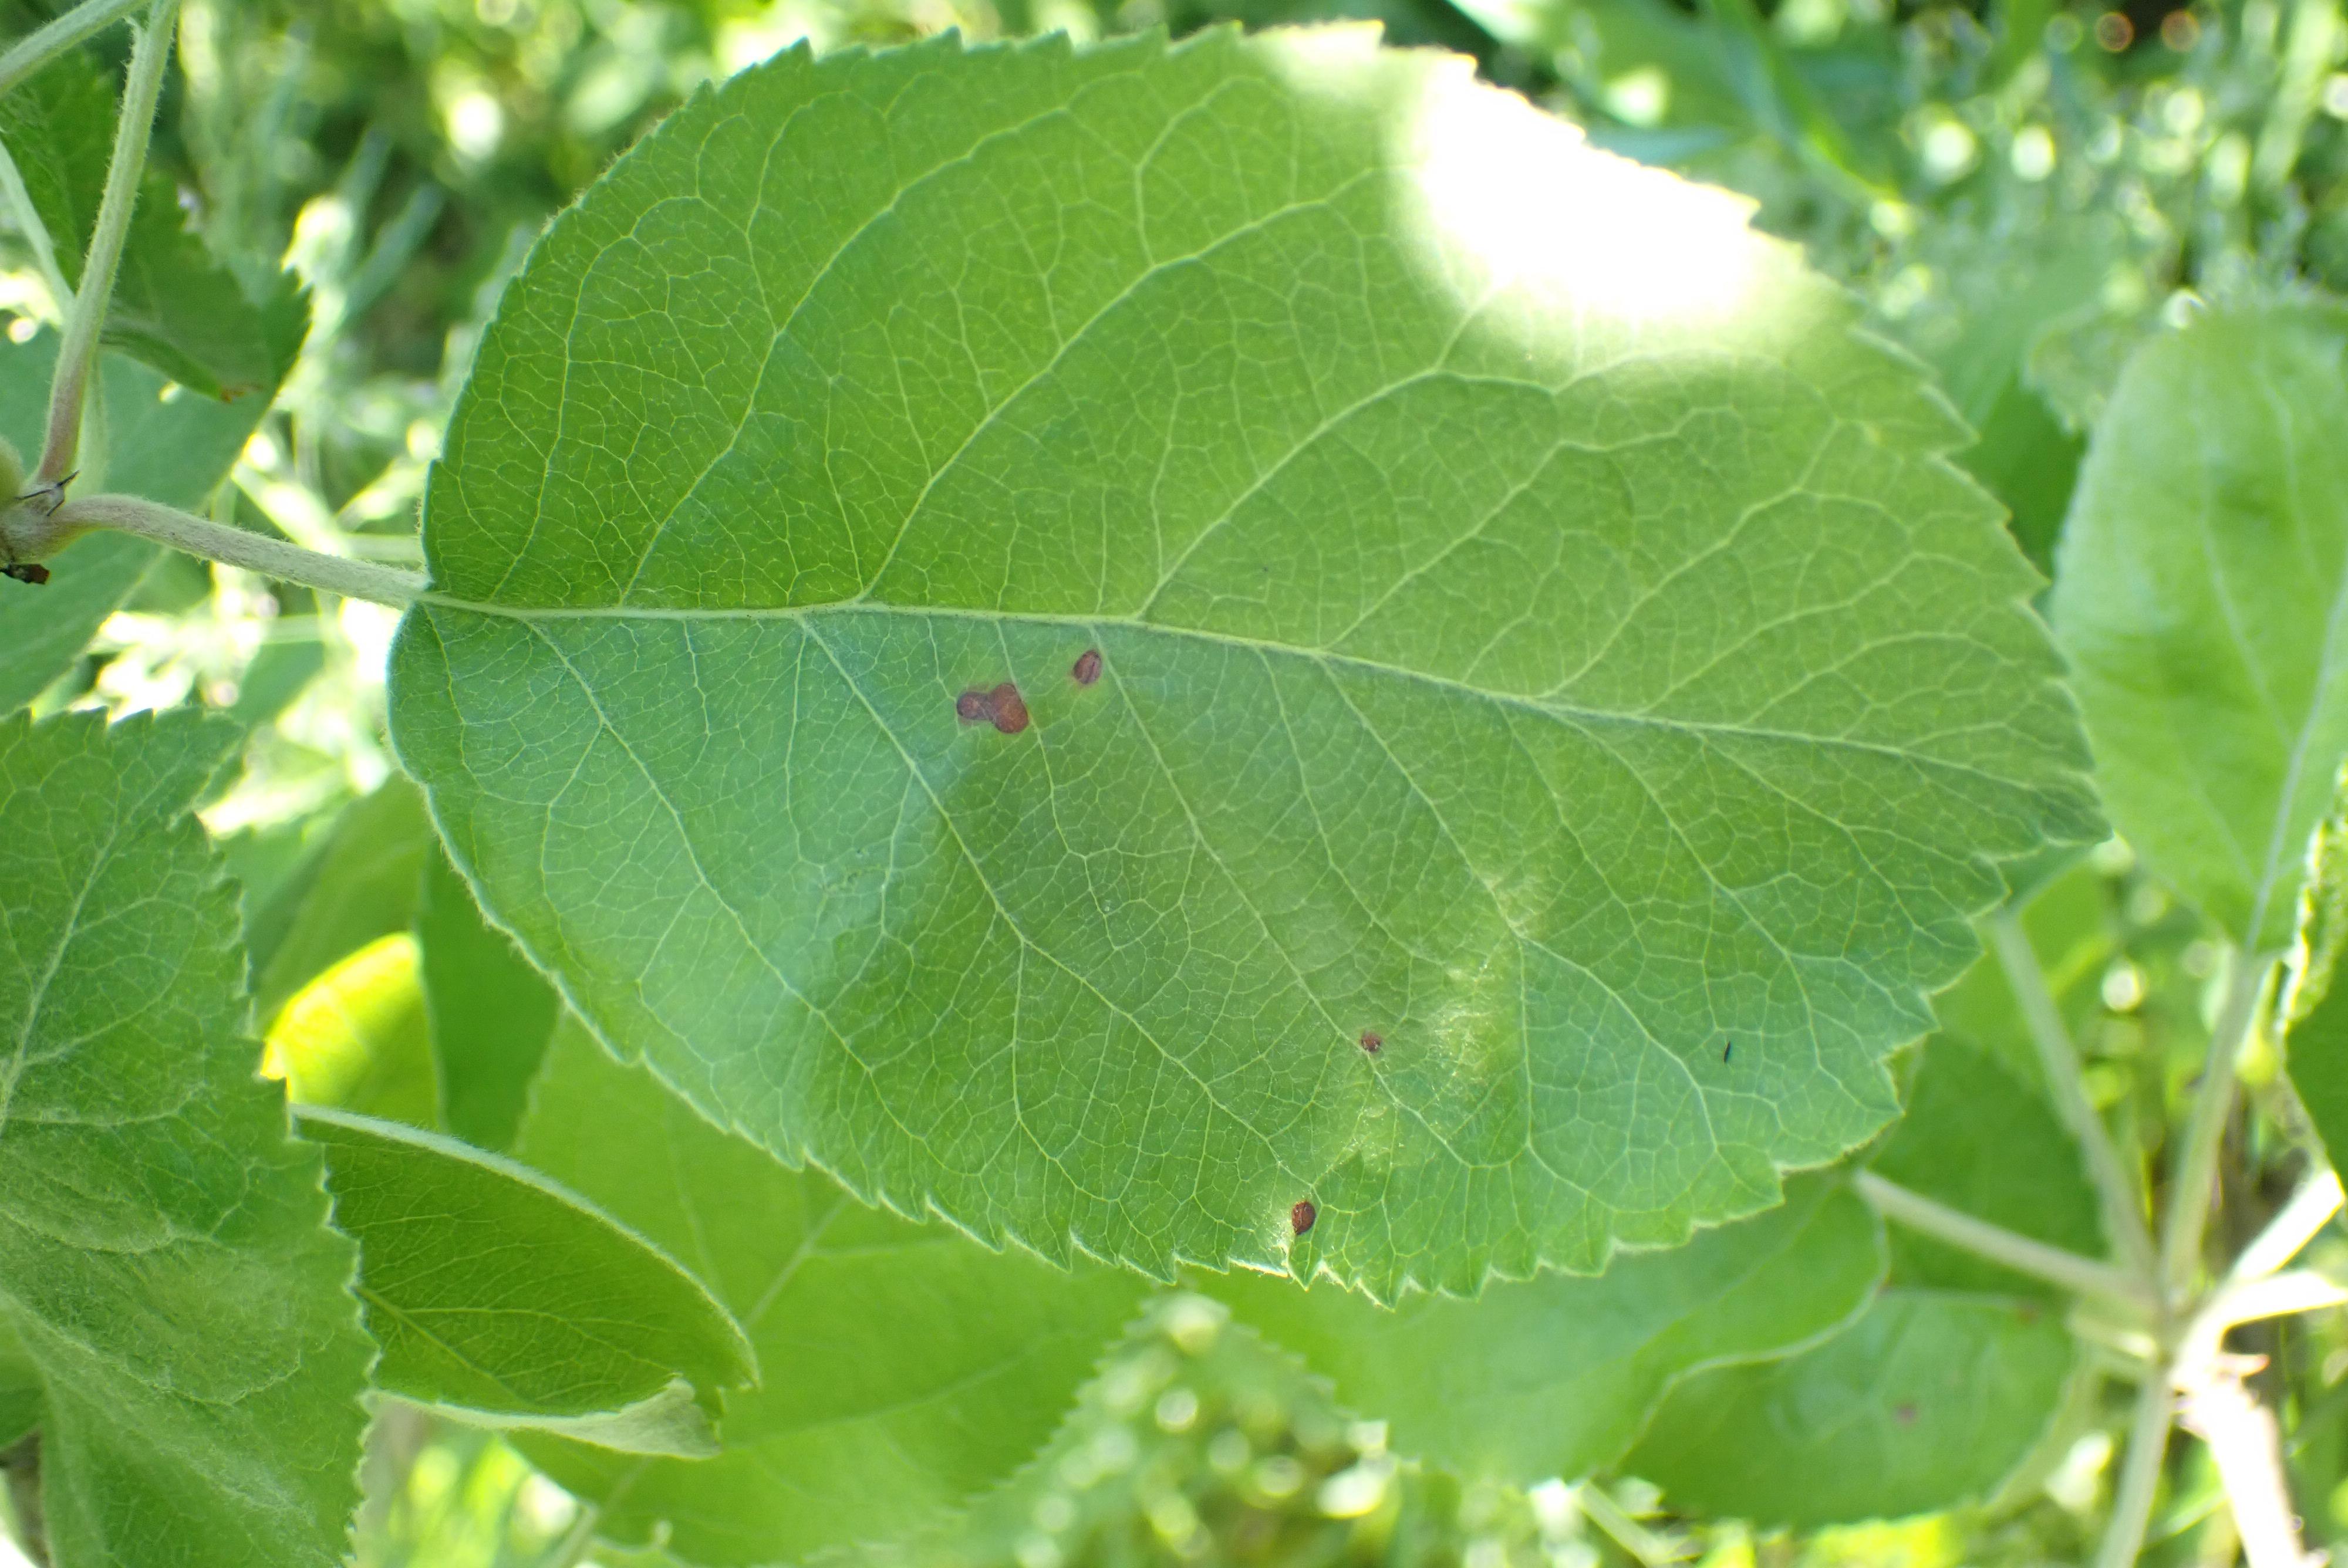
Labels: frog_eye_leaf_spot